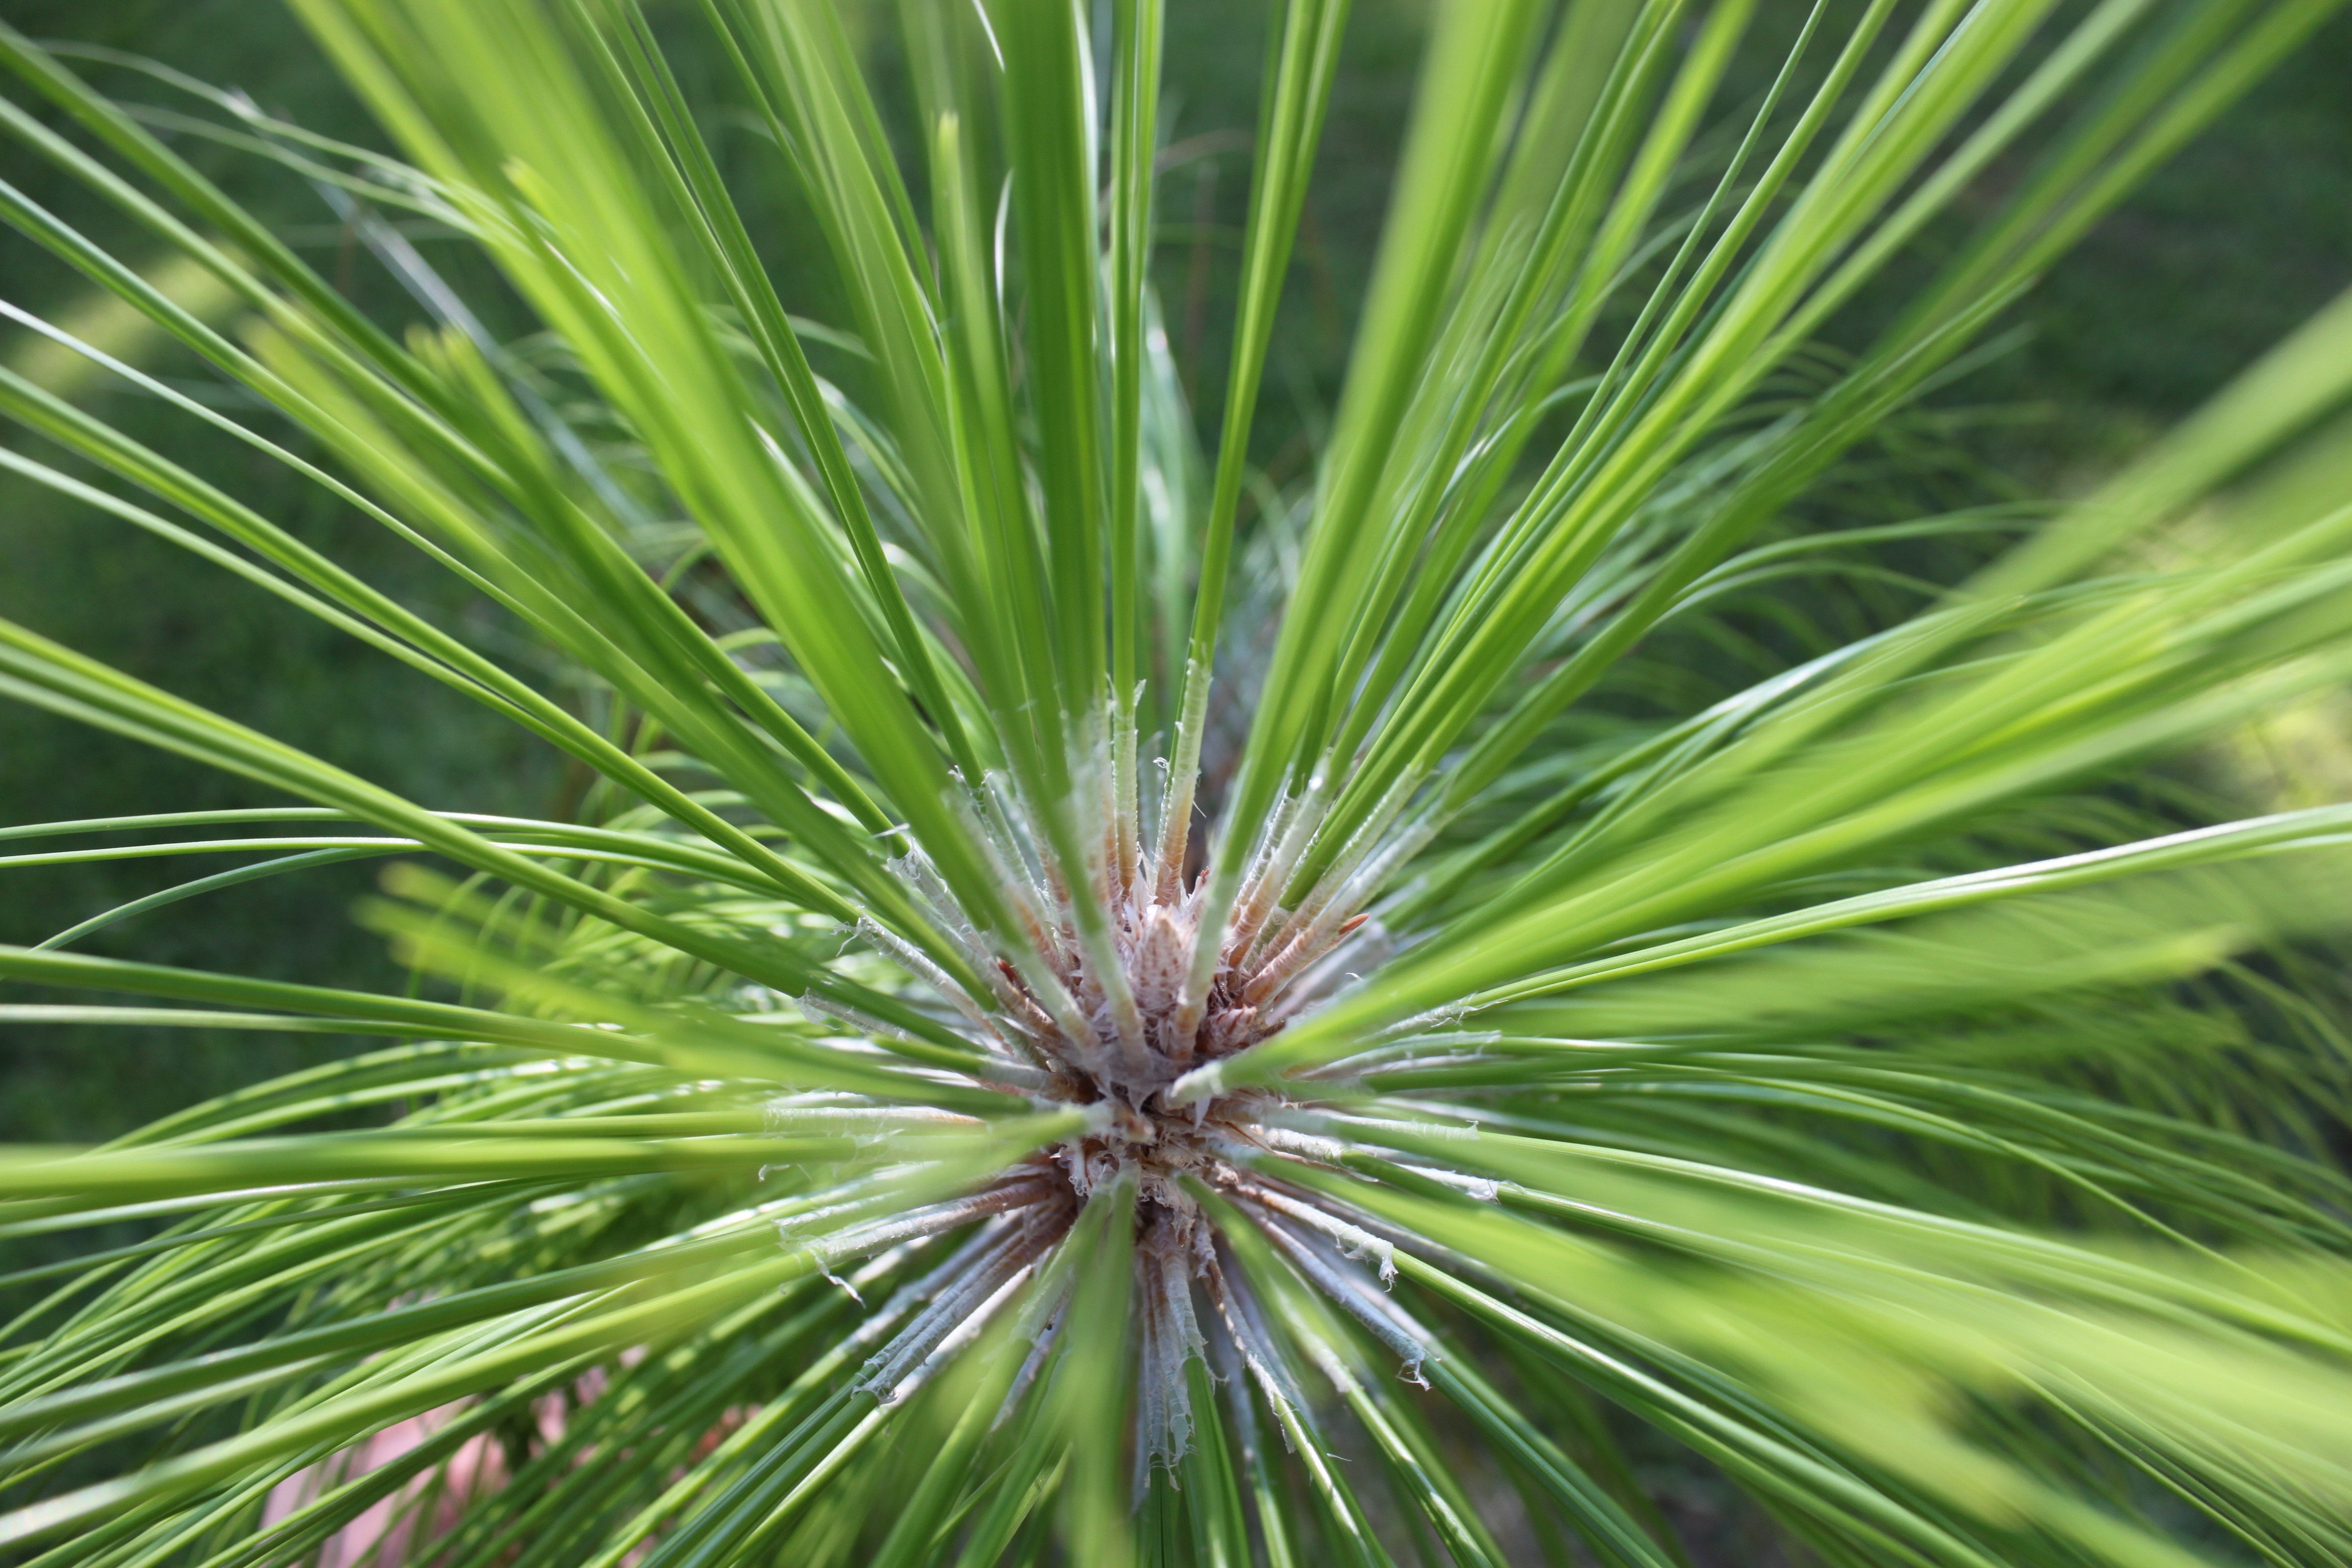
tree, forest, grass, branch, plant, leaf, flower, pine, natural, evergreen, botany, fir, ecology, conifer, spruce, conservation, habitat, flowering plant, pine family, longleaf pine, longleaf, grass family, plant stem, woody plant, land plant, arecales, palm family, saw palmetto